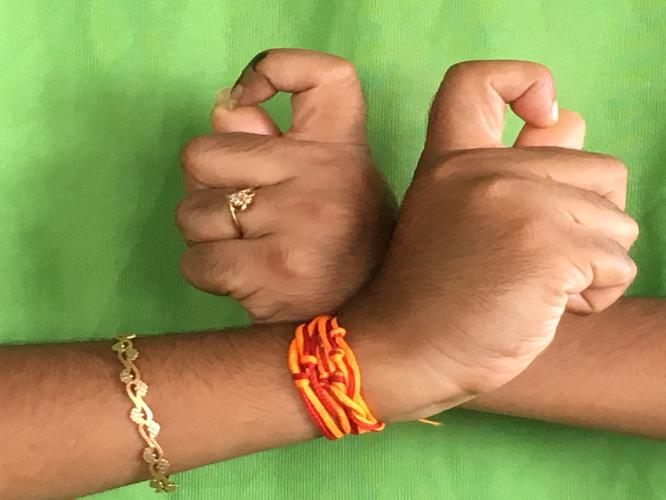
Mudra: Berunda
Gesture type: double_hand